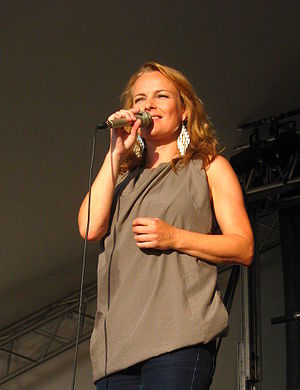
Søs Fenger
Søs Fenger i Aalborg i 2010
Søs Fenger i Aalborg, 2010 (The tall ships races Aalborg)
Charlotte Fenger, bedre kendt som Søs Fenger, er en dansk sangerinde, guitarist og sangskriver, der siden midten af 1980'erne har været et af de mest succesrige navne i dansk musik. Hun har udgivet en lang række albums både solo og med gruppen News, og i samarbejde med andre kunstnere.